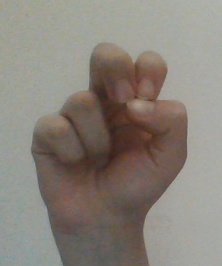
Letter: gaaf